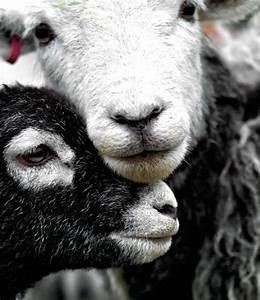
sheep